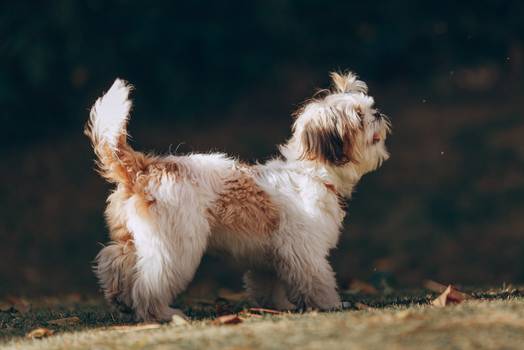
Label: No Watermark